Lockheed C-5 Galaxy

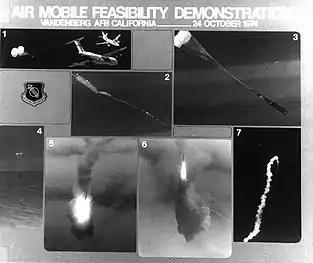
C-5A Minuteman Air Mobile ICBM Feasibility Demonstration – 24 October 1974

On 24 October 1974, the Space and Missile Systems Organization successfully conducted an air-launched ballistic missile test, where a C-5A Galaxy aircraft air dropped an Minuteman ICBM from over the Pacific Ocean. The missile descended to before its rocket engine fired. The 10-second engine burn carried the missile to again before it dropped into the ocean. The test proved the feasibility of launching an intercontinental ballistic missile from the air. Operational deployment was discarded due to engineering and security difficulties, though the capability was used as a negotiating point in the Strategic Arms Limitation Talks. Aircraft 69–0014, "Zero-One-Four" used in the test was retired to the Air Mobility Command Museum at Dover Air Force Base.